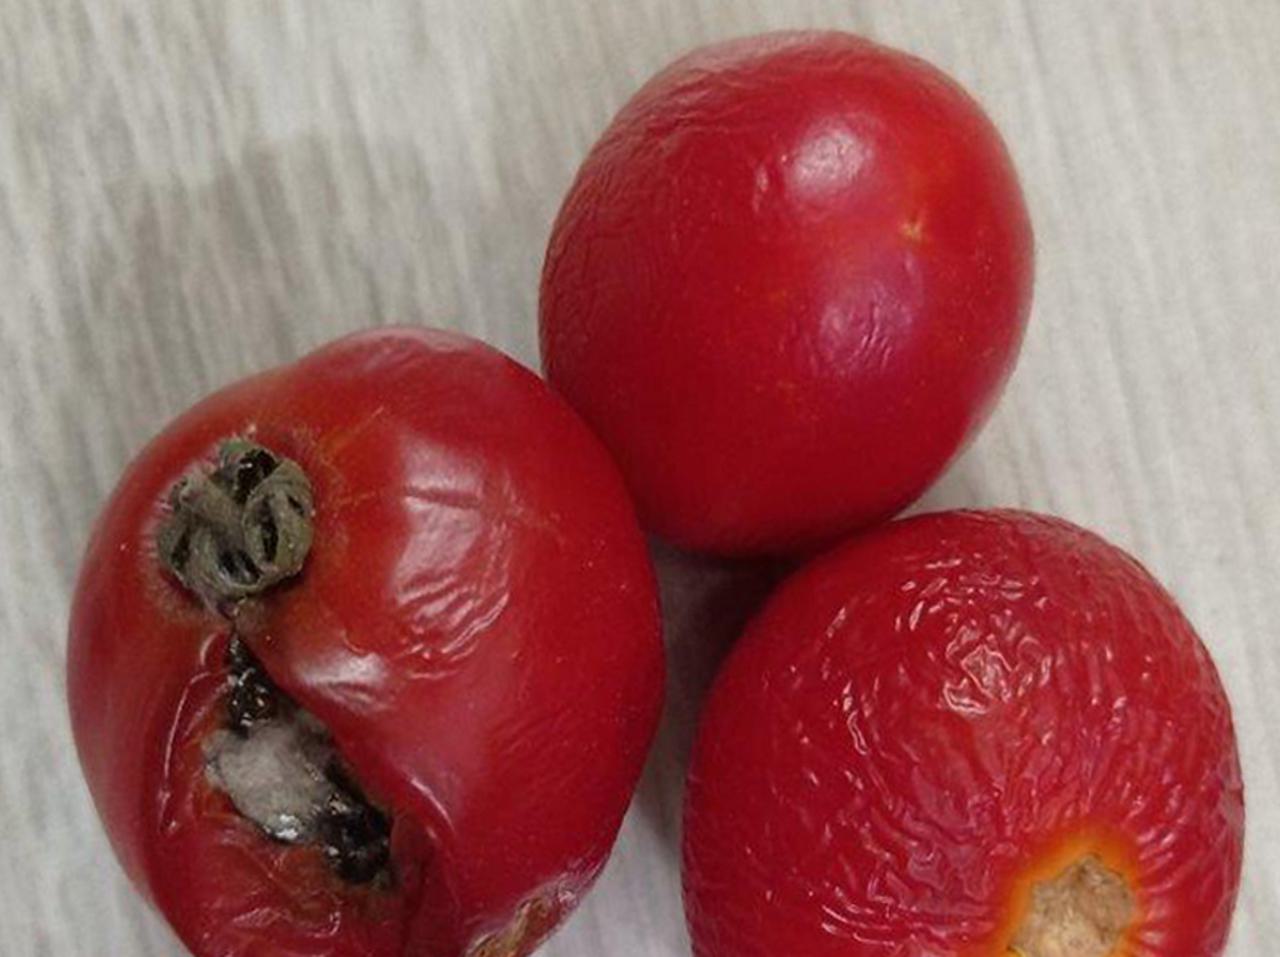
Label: Rotten